Disanxian

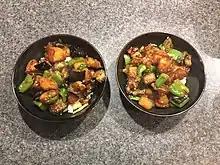
Cooked disanxian

Disanxian is a Chinese dish made of stir-fried potatoes, eggplants, and sweet peppers. Other ingredients may include garlic, spring onion, etc. The name roughly translates to "three treasures from the earth" because it consists of the three key ingredients listed above. It is considered a classic dish in Northeastern Chinese cuisine, and is common in northern China.